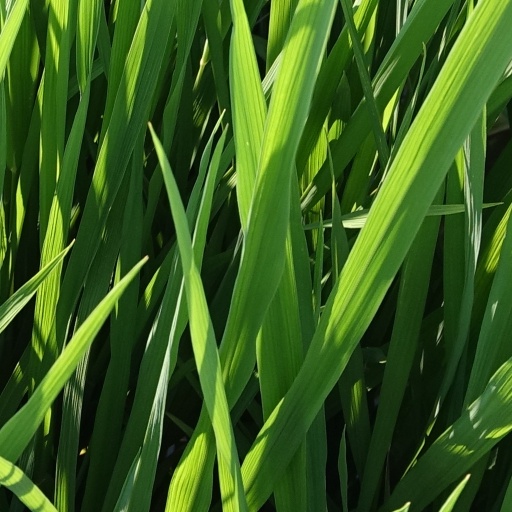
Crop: rice